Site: brandenburg
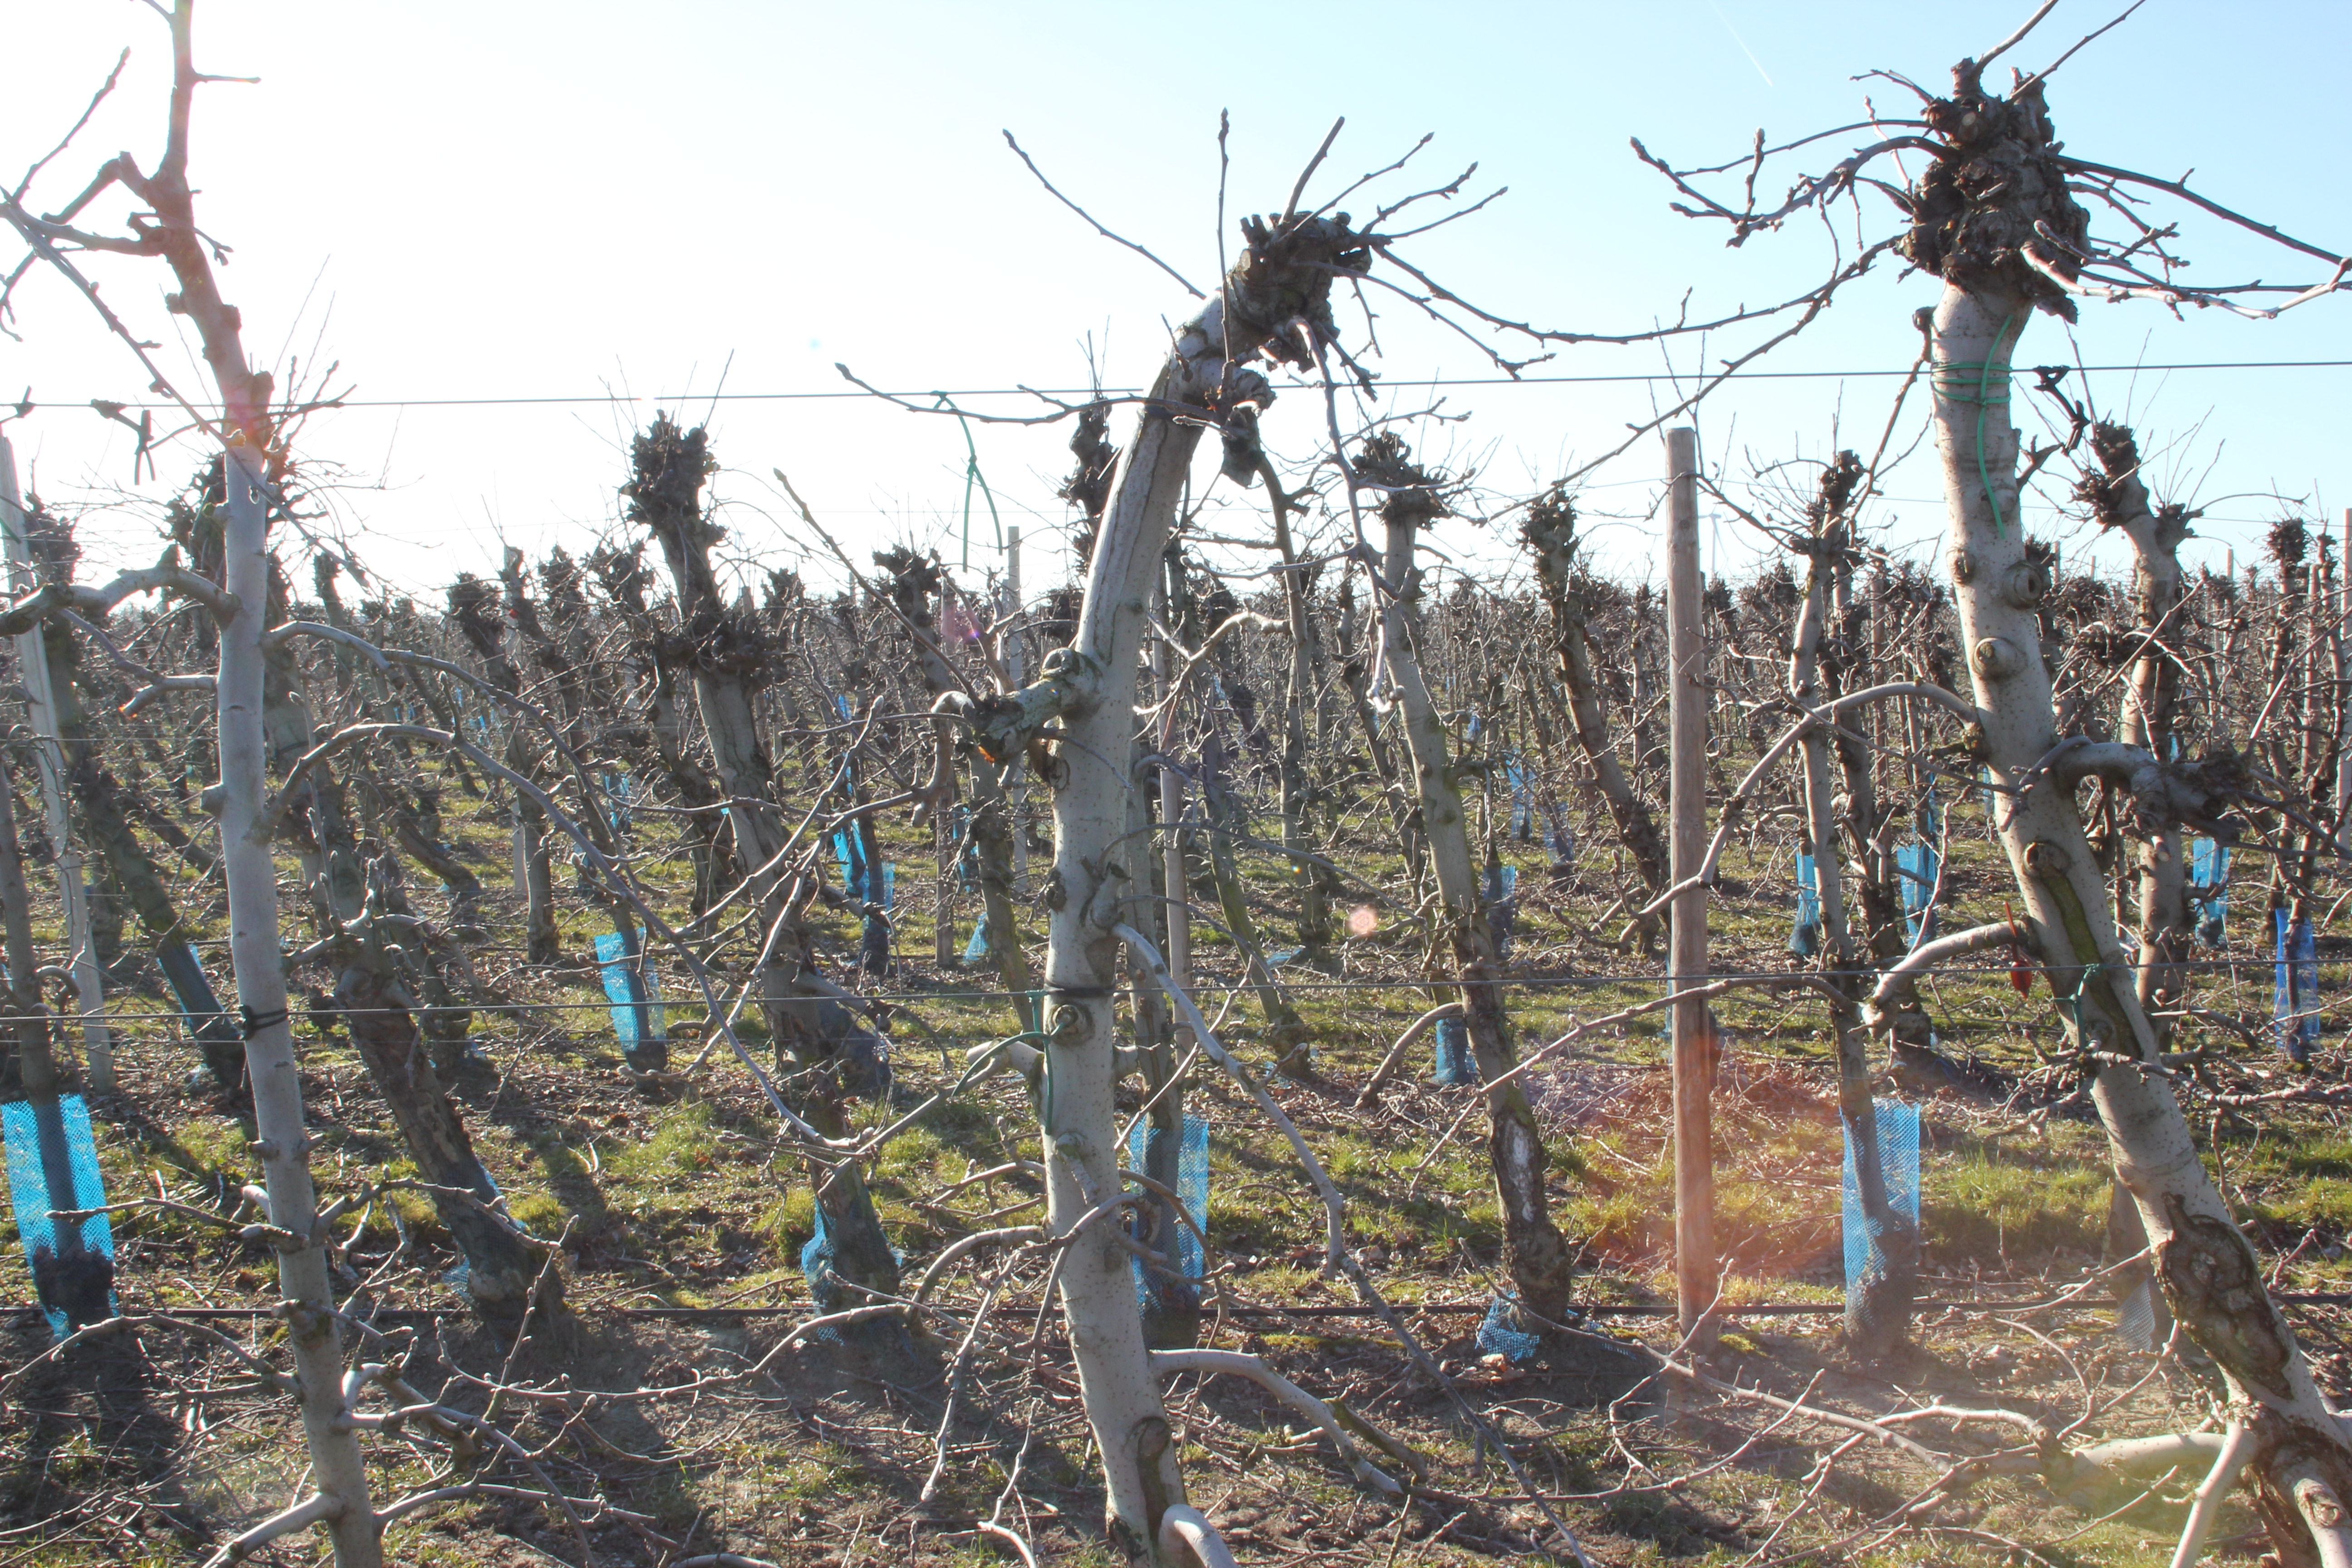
Growth stage (BBCH 03): Bud development